Olha Zhovnir

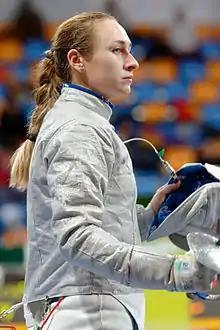

Olha Bohdanivna Zhovnir (born 8 June 1989) is a Ukrainian fencer and member of the team which won the gold medal in sabre at the 2008 Summer Olympics.